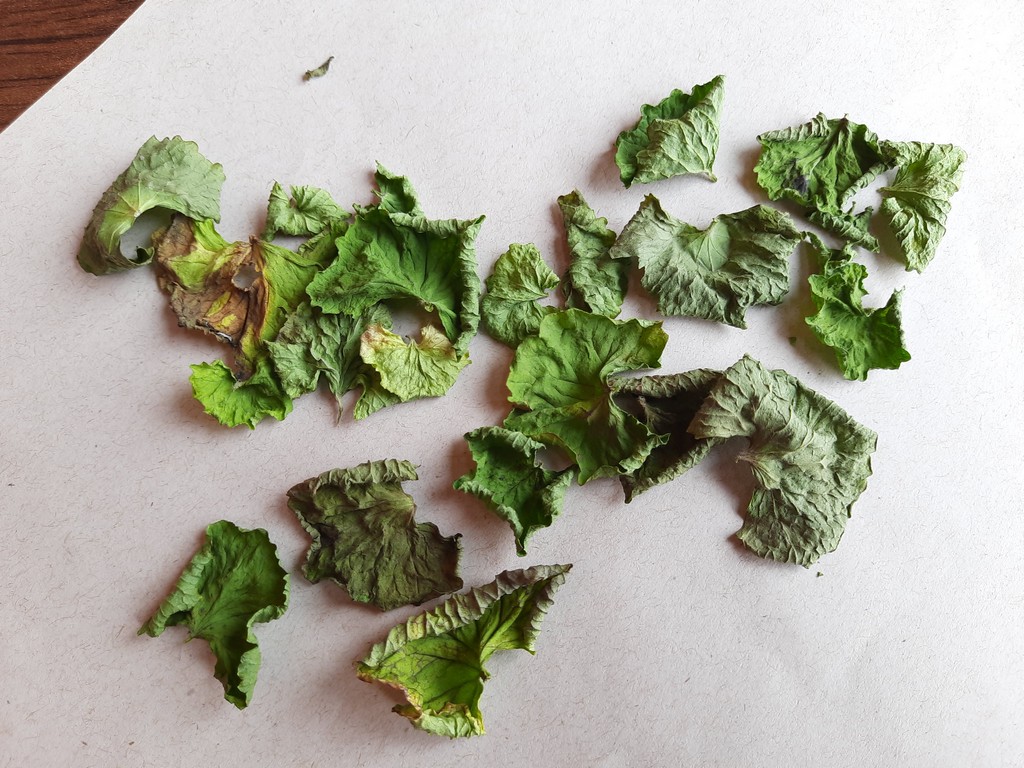
Label: Dried